Suliman Safi

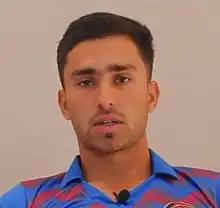
Safi in 2021

Suliman Safi (born 17 March 2003) is an Afghan cricketer. He made his first-class debut for Kabul Province in the 2018–19 Mirwais Nika Provincial 3-Day tournament on 15 February 2019. He made his List A debut for Band-e-Amir Region in the 2019 Ghazi Amanullah Khan Regional One Day Tournament on 17 September 2019. In December 2021, he was named as the captain of Afghanistan's team for the 2022 ICC Under-19 Cricket World Cup in the West Indies.